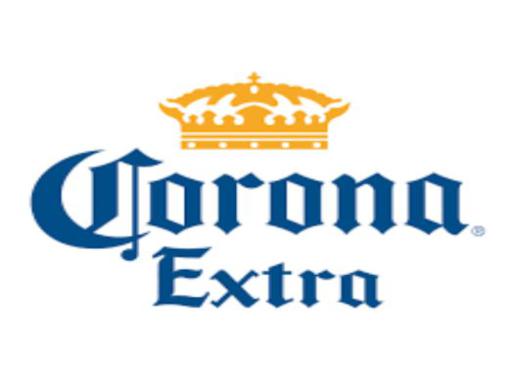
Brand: la corona
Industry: Others